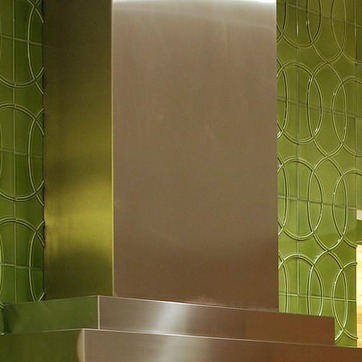
Material: metal